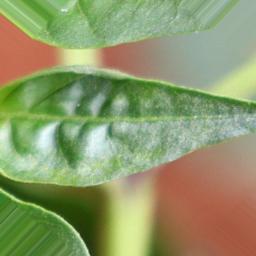
Label: mites_and_trips